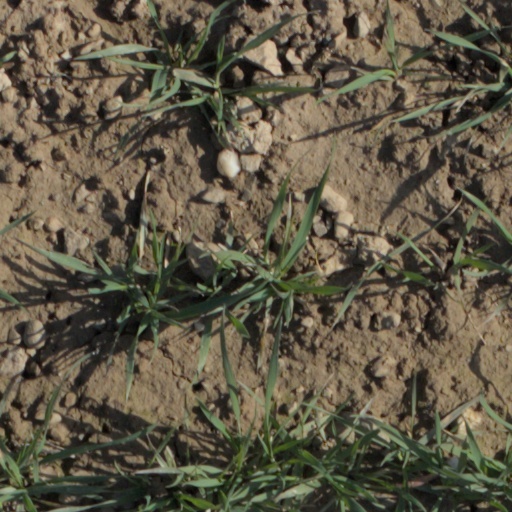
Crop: wheat